Emery Molyneux

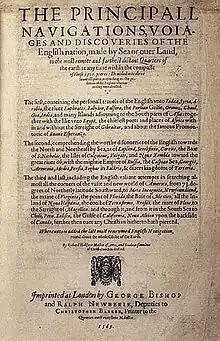
The title page of Richard Hakluyt's 1589 work "The Principall Navigations, Voiages and Discoveries of the English Nation", which announced the coming publication of Molyneux's terrestrial globe

In 1589, Richard Hakluyt announced the forthcoming publication of Molyneux's terrestrial globe at the end of the preface to "The Principall Navigations, Voiages and Discoveries of the English Nation". Referring to the map that was inserted into the volume—a reproduction of the ""Typus Orbis Terrarum"" engraved by Franciscus Hogenberg for Abraham Ortelius' "Theatrum Orbis Terrarum" (1570)—he wrote: